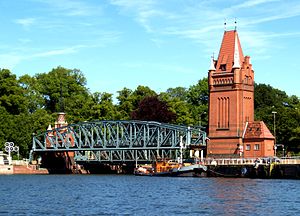
Elbe-Lübeck-Kanal
Bro over Elben-Lübeck-kanalen
Elben-Lübeck-kanalen er en kanal i det nordlige Tyskland, beliggende i den sydøstlige del af delstaten Slesvig-Holsten. Den går mellem floderne Elben og Trave, og danner dermed en forbindelse fra Elben til Østersøen. Den er 67 kilometer lang, og strækker sig fra Lübeck i nord til Lauenburg i syd. Ved kanalen ligger byen Mölln.